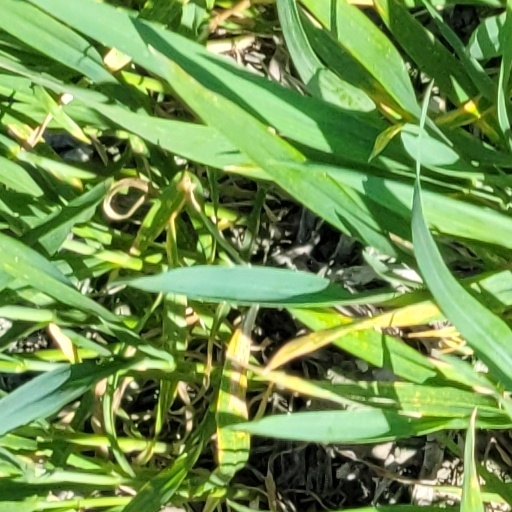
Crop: wheat